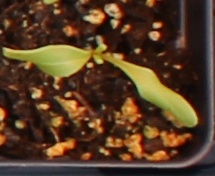
Label: Sugar beet